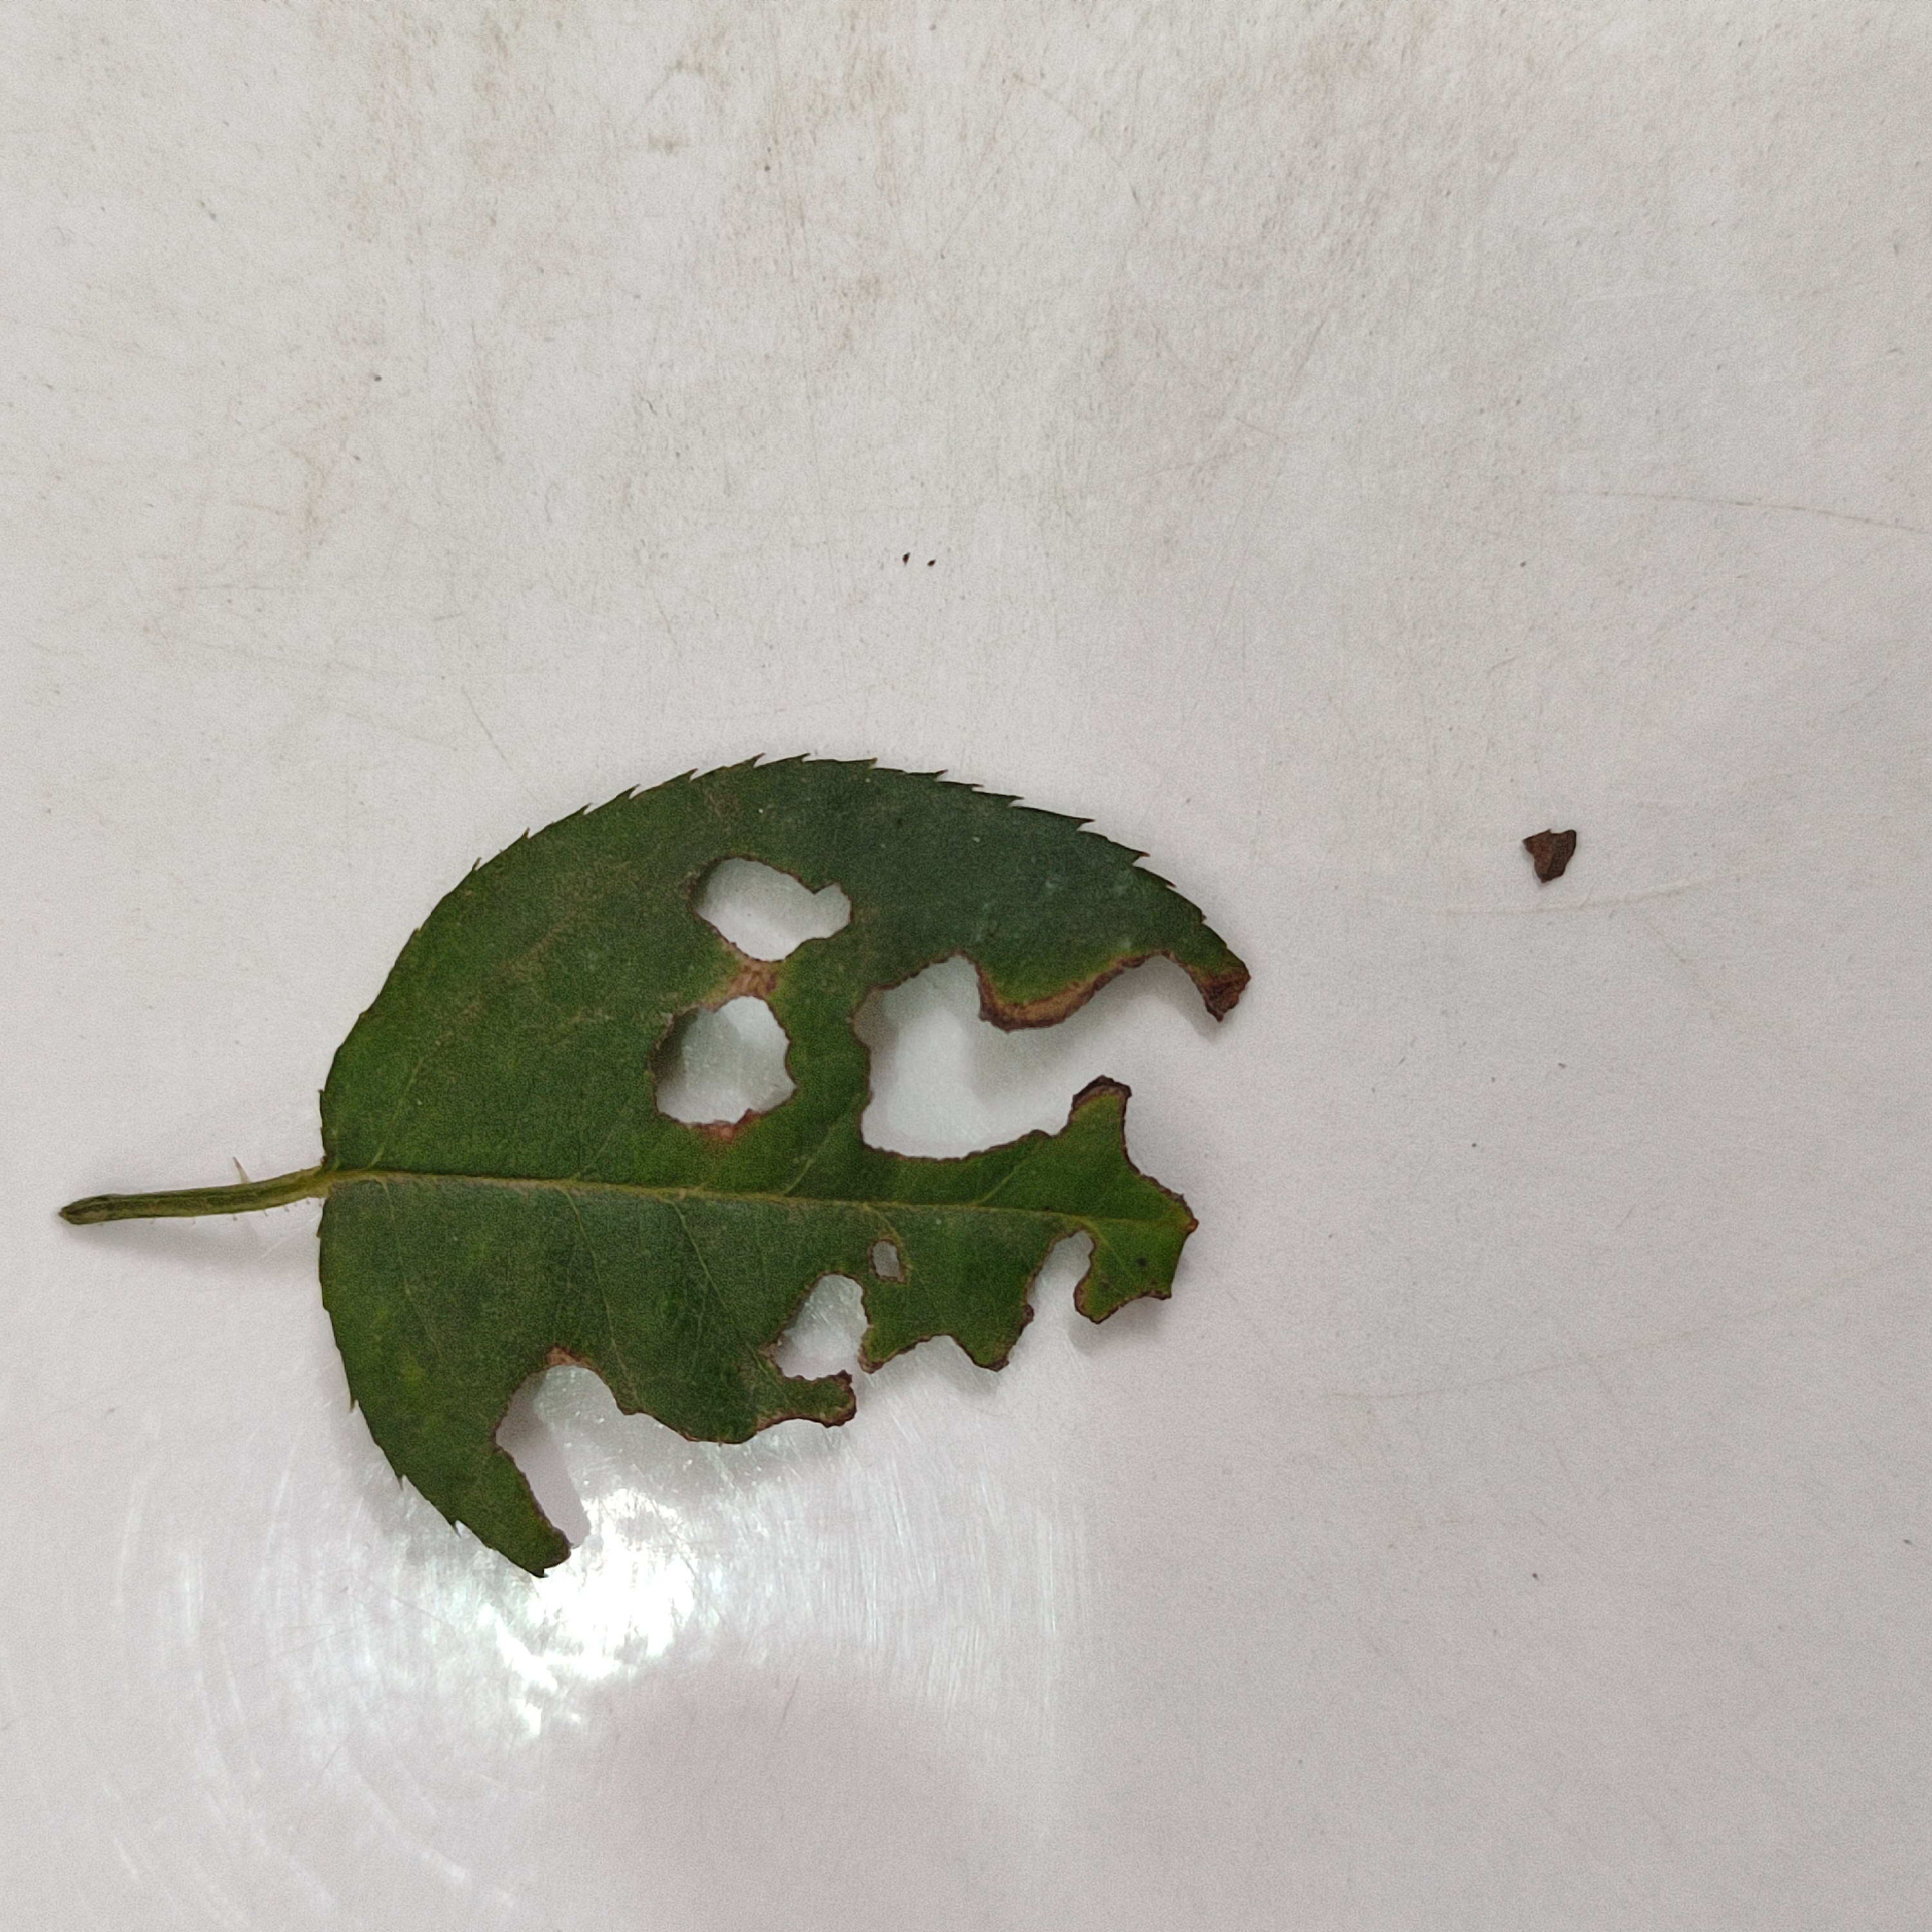
Label: Insect Hole